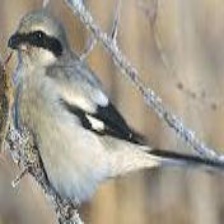
Species: LOGGERHEAD SHRIKE
Scientific name: LANIUS LUDOVICIANUS